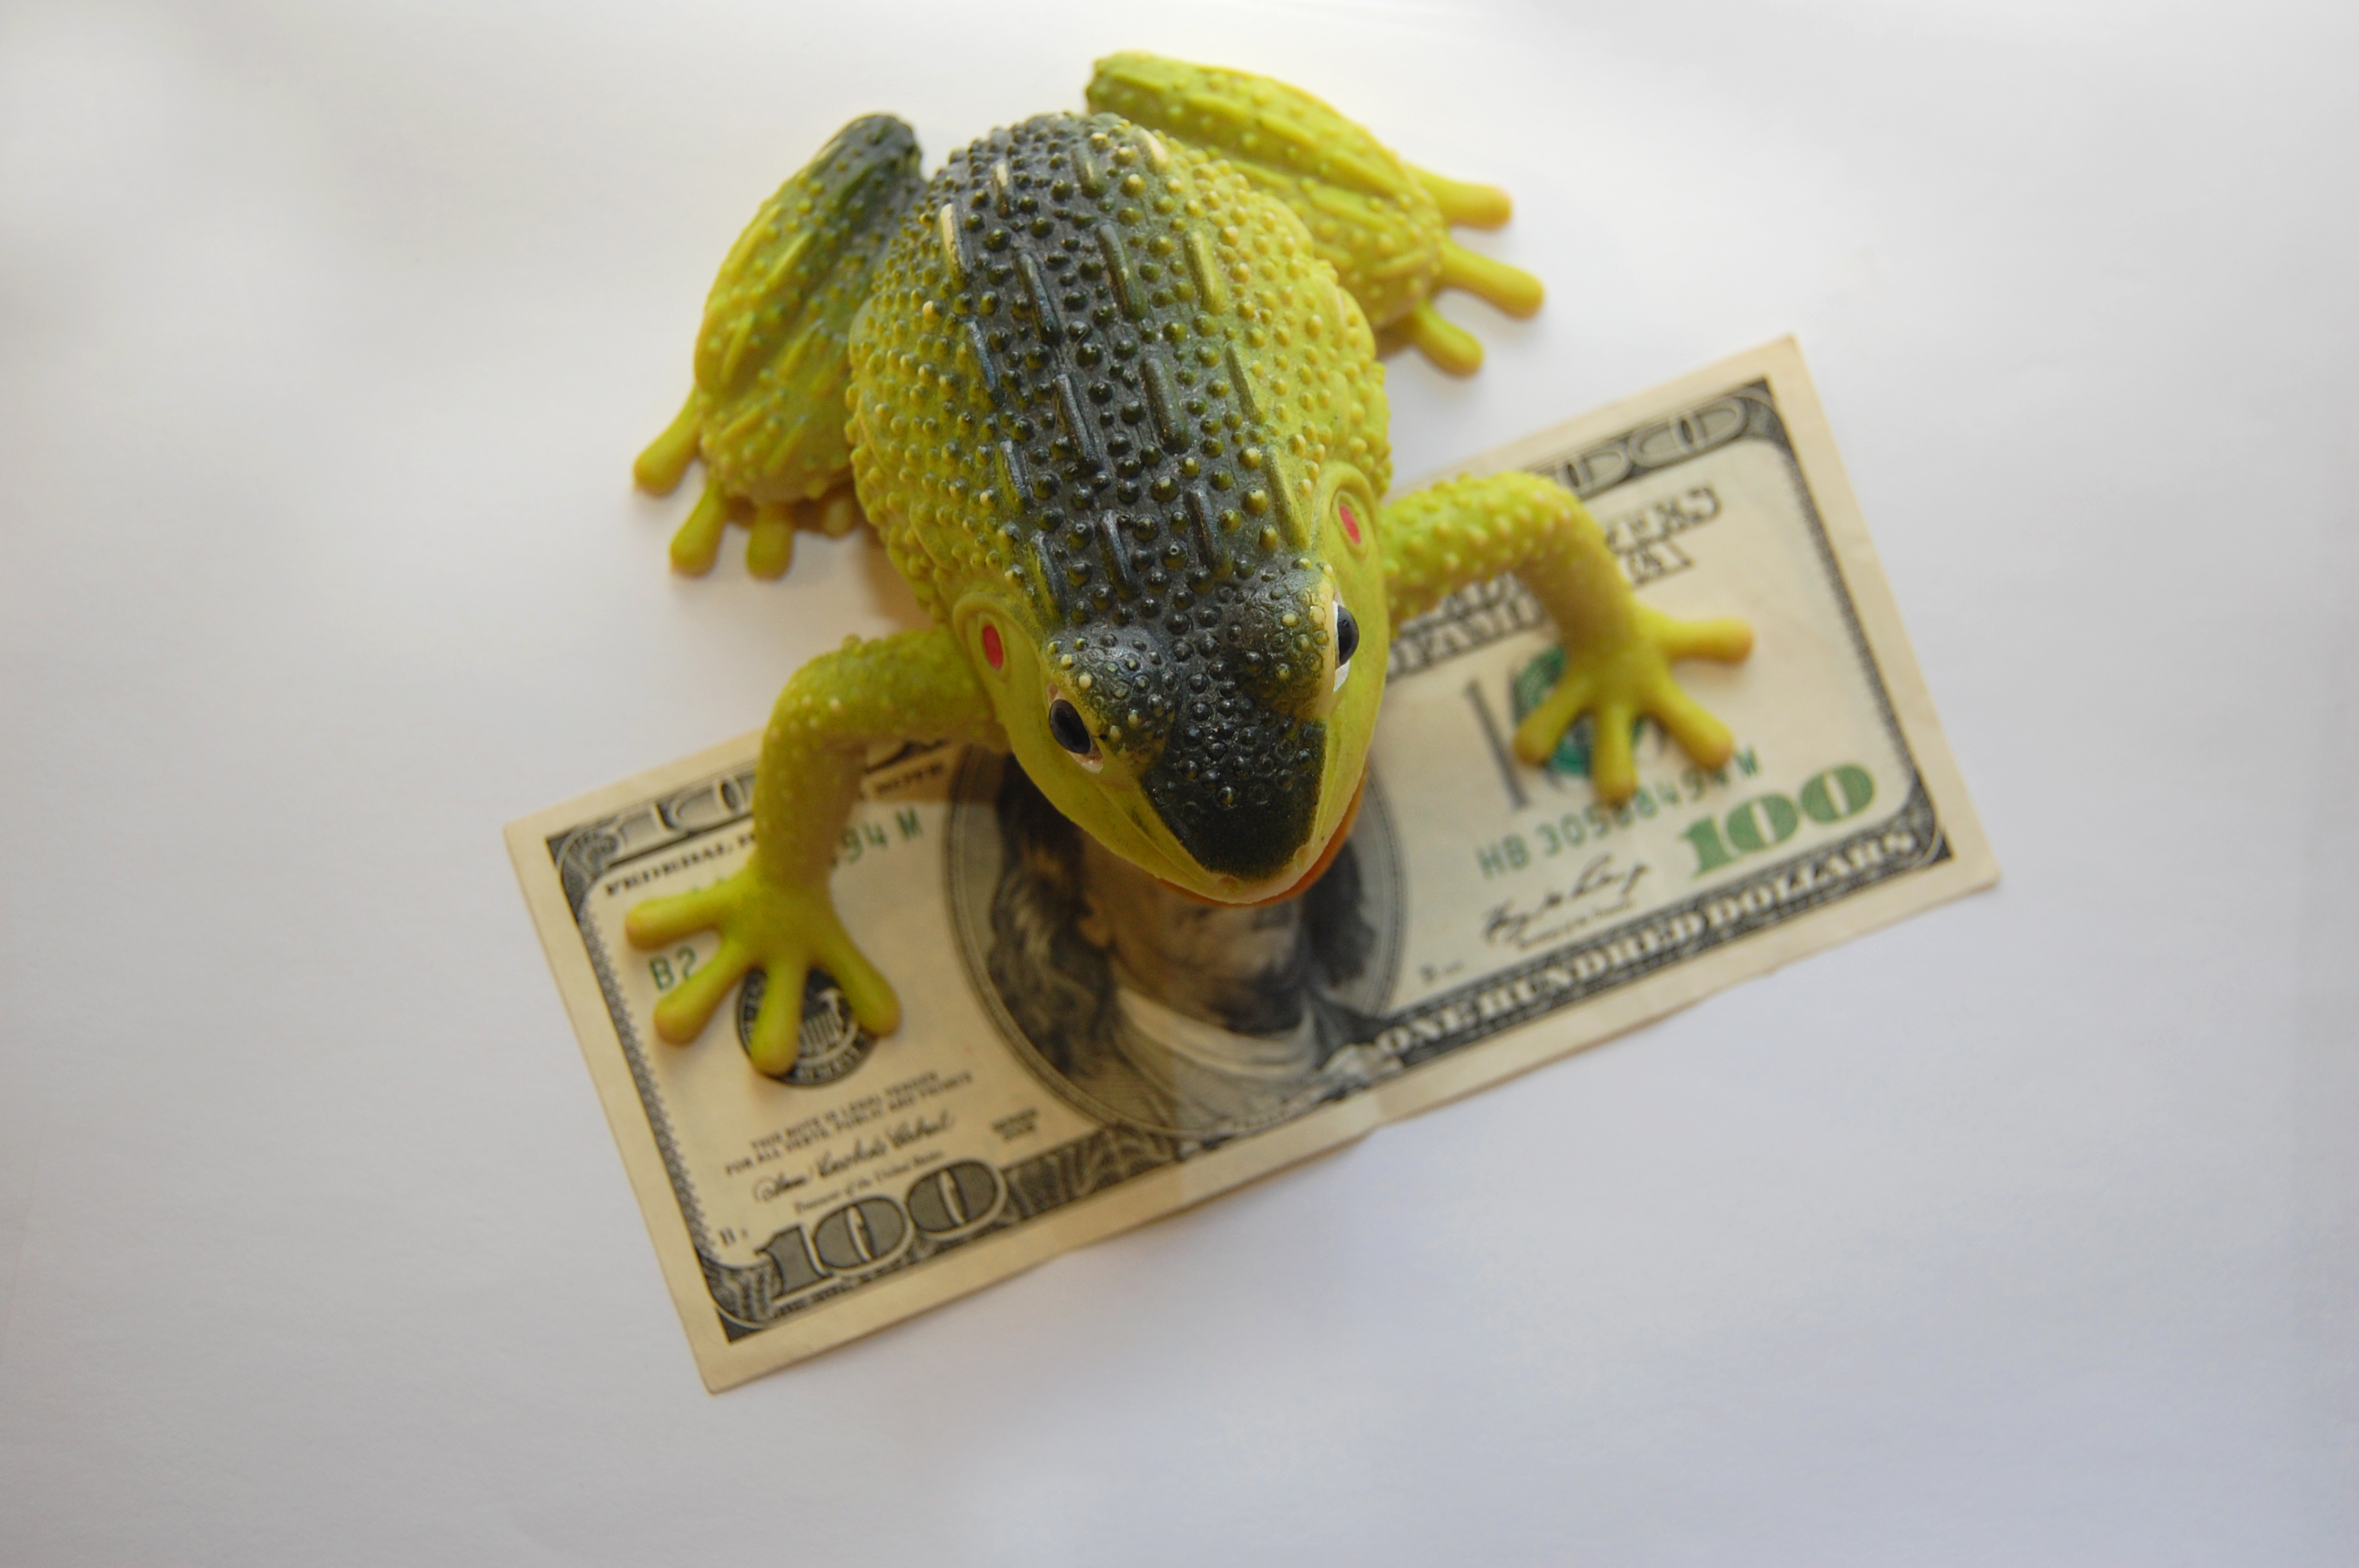
frog, finances, wealth, capital, coins, banknotes, monetary toad, profit, sign, background, illustration, money, toy, superstition, prosperity, toad, cash, dollars, one hundred dollars, marketing, advertising, fauna, amphibian, reptile, organism